Plymouth Valiant

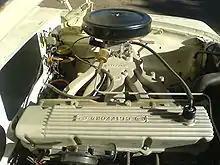
An all-aluminum slant-6 engine with reproduction Hyper Pak intake manifold

The Valiant was less radical in configuration than General Motors' compact Chevrolet Corvair, which had an air-cooled rear-mounted engine, but was considered more aesthetically daring than the also-new Falcon and Studebaker Lark compacts, which had more conventional looks; the Valiant boasted a radical design that continued Exner's "Forward Look" styling with "sleek, crisp lines which flow forward in a dart or wedge shape". The flush-sided appearance was a carried-over feature from Chrysler's Ghia-built D'Elegance and Adventure concept cars which also gave the Valiant additional inches of interior room. The Valiant's styling was new, yet with specific design elements that tied it to other contemporary Chrysler products, such as the canted tailfins tipped with cat's-eye shaped tail lamps and the simulated Continental spare tire pressed into the trunk lid that were thematically similar to those on the Imperial and the 300F. According to Exner, the stamped wheel design was used not only to establish identity with other Chryslers, but to "dress up the rear deck area without detracting from the look of directed forward motion".